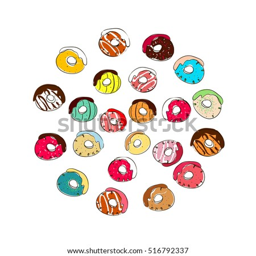
beautiful hand - drawn vector illustration of donuts in a circle .